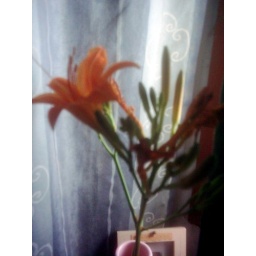
flowers in the window